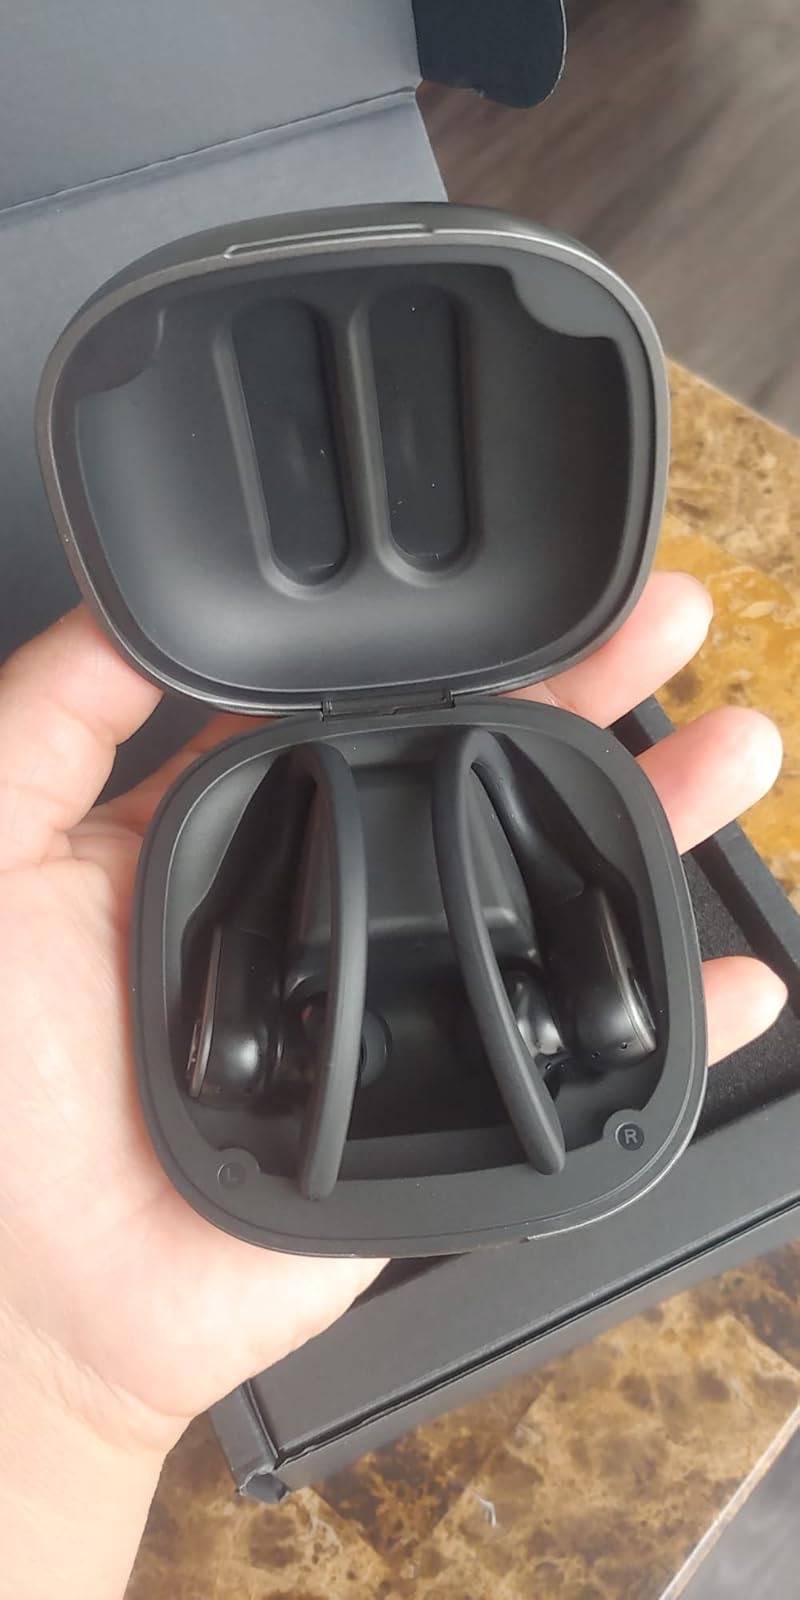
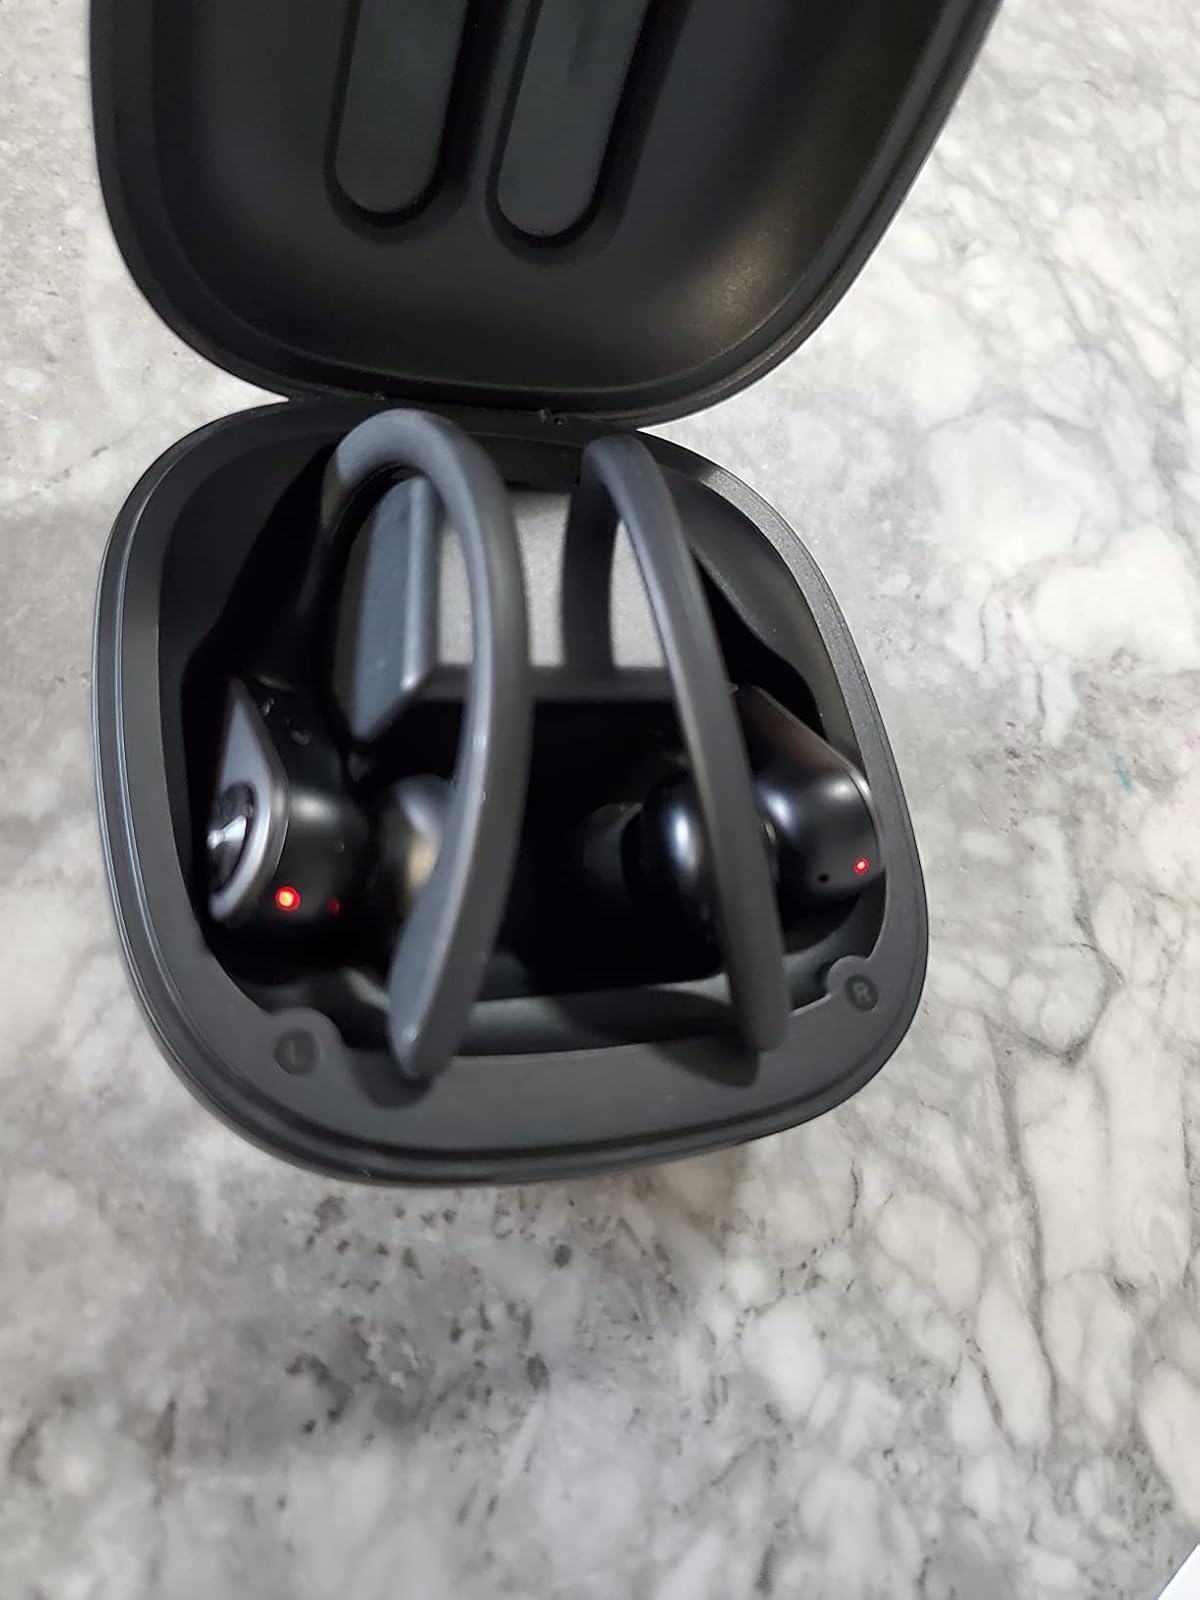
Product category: earbuds
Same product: yes